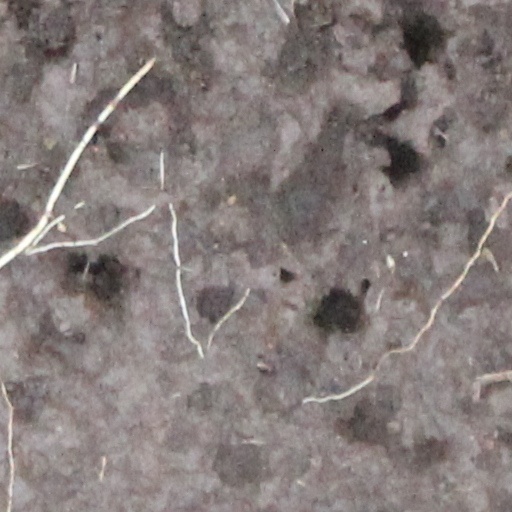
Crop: wheat